St. Boniface Cathedral

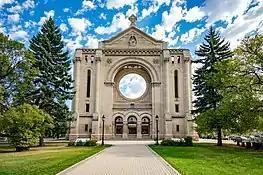

St. Boniface Cathedral is a Roman Catholic cathedral in St. Boniface, Winnipeg, Manitoba, Canada. It is an important building in Winnipeg, and is the principal church in the Roman Catholic Archdiocese of Saint Boniface, serving the eastern part of Manitoba province as well as the local Franco-Manitoban community. The church sits in the centre of the city at 190 avenue de la Cathédrale. Before the fire on July 22, 1968, which destroyed the previous building on site, the church was a minor basilica.